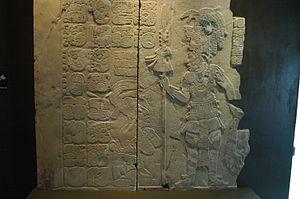
La guerre chez les Mayas de l'époque mésoaméricaine est un sujet d'étude mayaniste qui a fait l'objet d'une révision radicale au cours des dernières décennies. Au milieu du XXᵉ siècle, les spécialistes de la société maya classique, tels que John Eric Thompson ou Sylvanus Morley, estimaient que les Mayas étaient de paisibles agriculteurs pacifiquement gouvernés par des prêtres-astronomes. La découverte des peintures de Bonampak en 1946 contribua à ébranler ces certitudes.